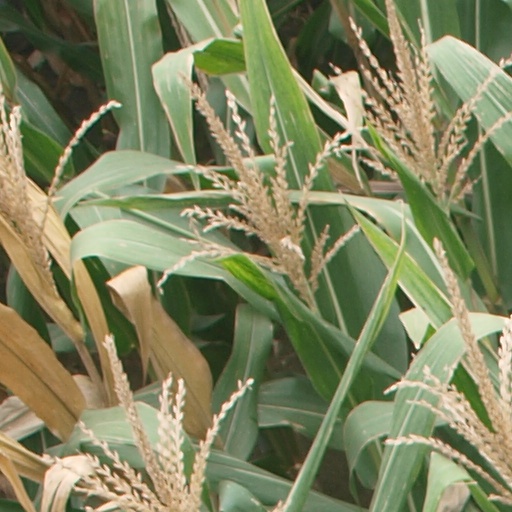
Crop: maize; corn